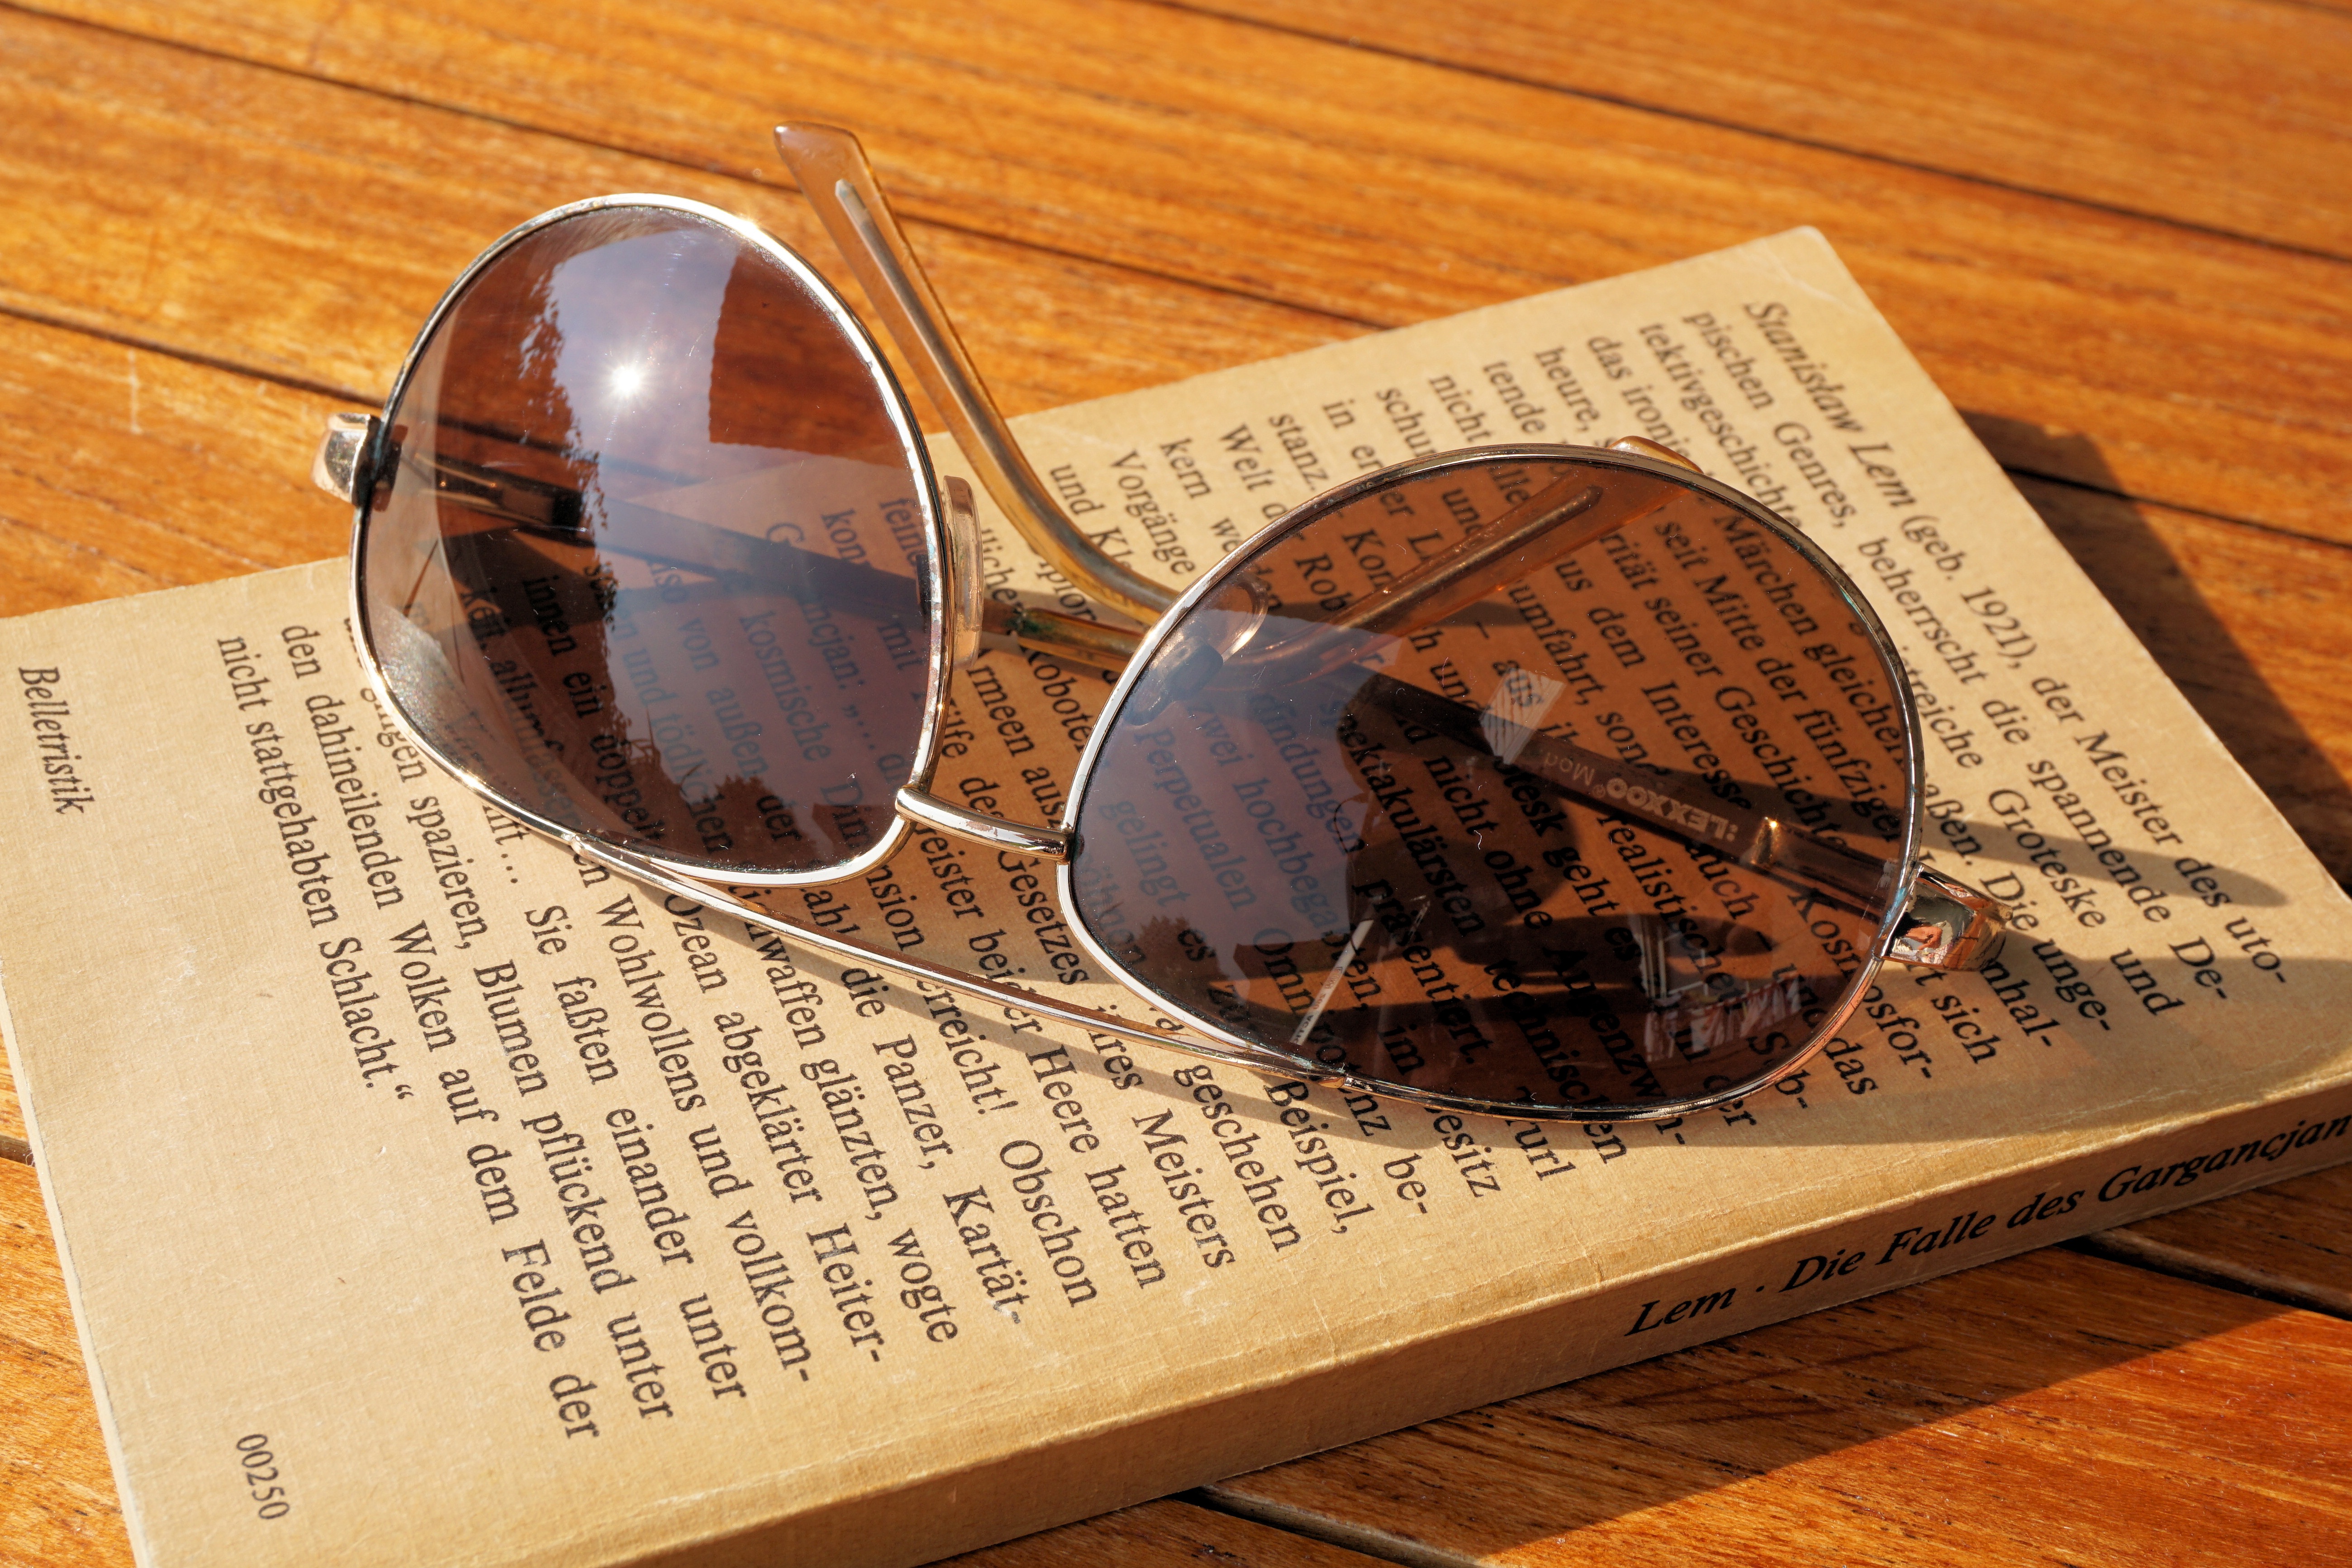
book, read, sun, reading, summer, relax, holiday, brown, leisure, optics, relaxation, literature, sunglasses, glasses, break, organ, protection, shape, mirroring, accessory, fashionable, sun protection, darken, fashion accessory